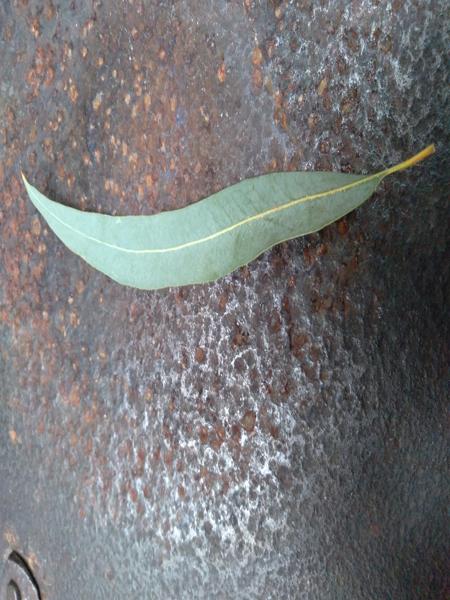
Plant: Eucalyptus